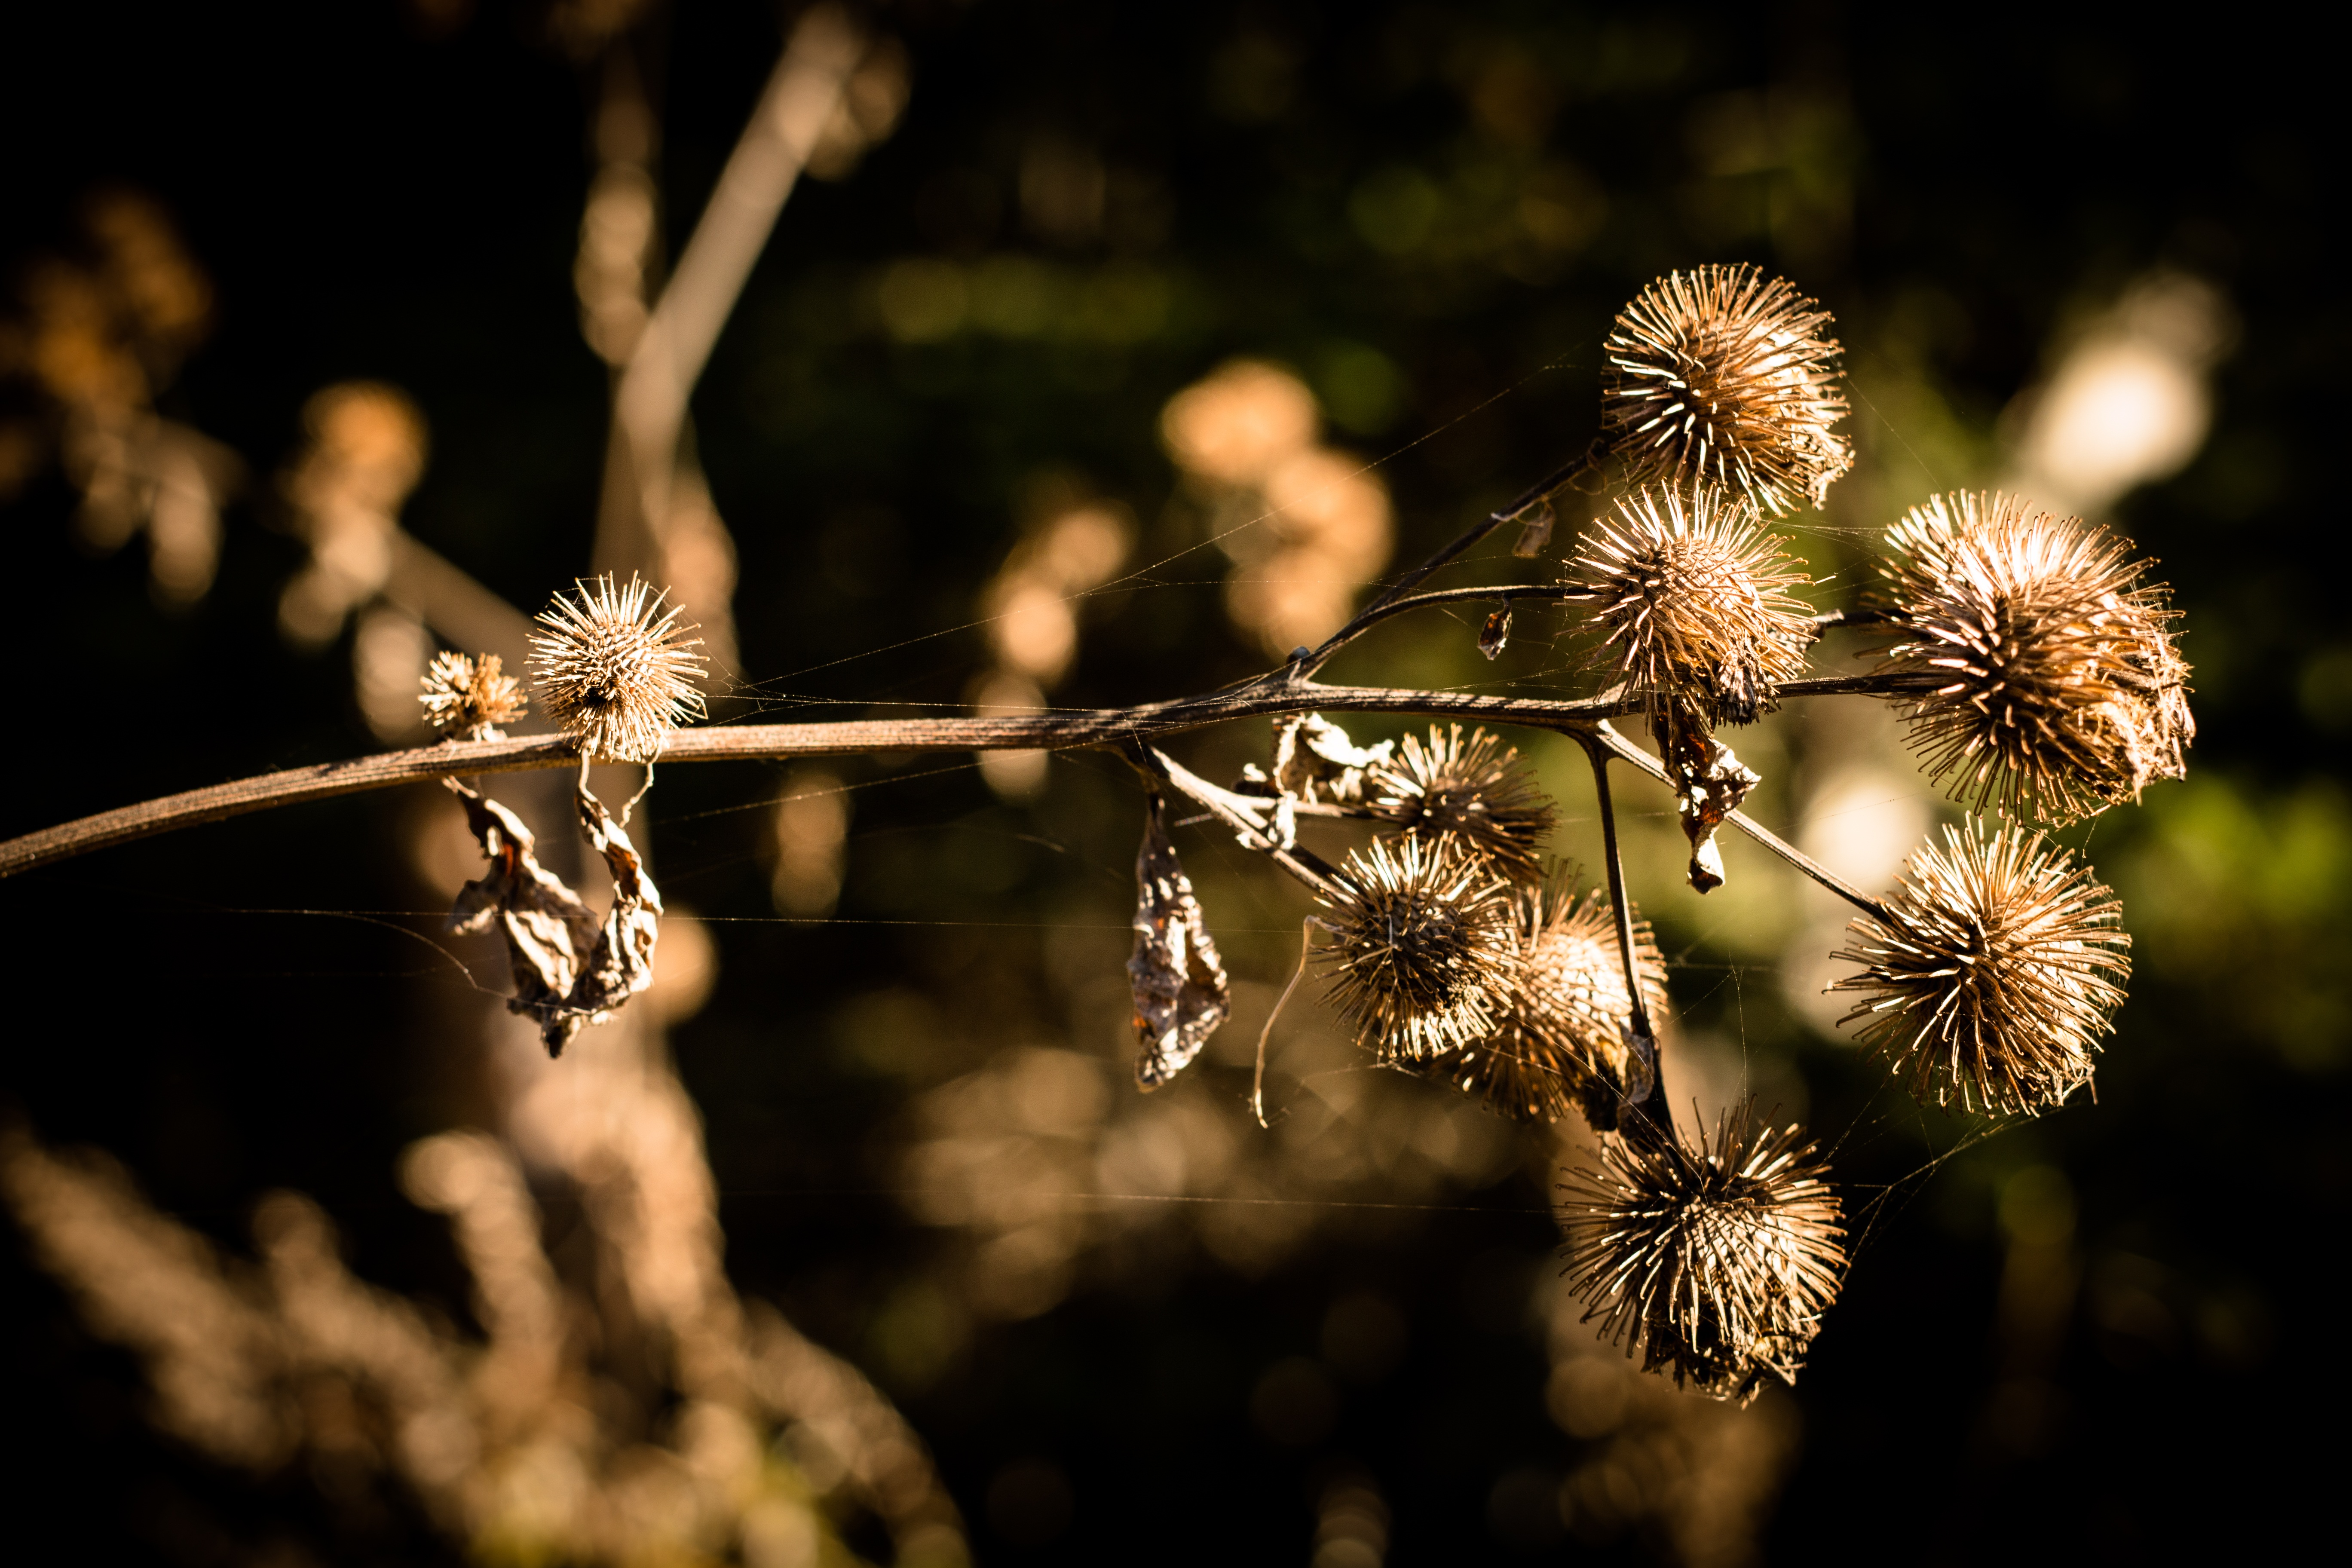
tree, nature, branch, blossom, light, plant, photography, sunlight, leaf, flower, spring, autumn, botany, flora, season, twig, close up, thistle, macro photography, thorns spines and prickles